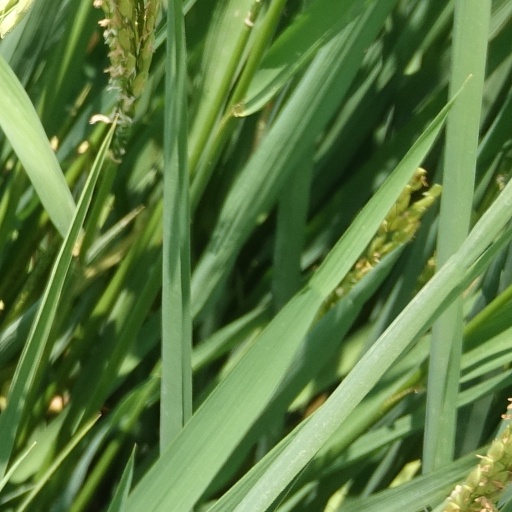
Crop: rice